Valentin Metzinger

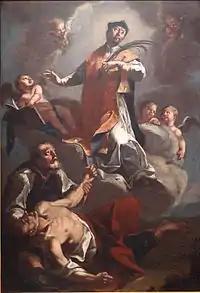
The Triumph of Saint Valentine

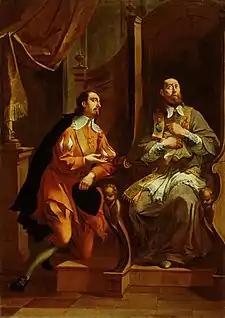
Saint Francis de Sales Confesses to a Nobleman

Jean-Valentin Metzinger (19 April 1699, Saint-Avold – 12 March 1759, Ljubljana) was a French-born Austrian-Slovenian painter, in the Baroque style.